Capsicum baccatum

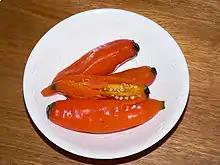
"Ají amarillo" is actually bright orange before cooking, which changes its color to yellow

Some form of the word "ají" has been used since approximately 4600 BCE. It was first used in the protolanguage Otomanguean. It then spread along with the Capsicum fruit from Central and South America to other pepper-growing regions. "Capsicum baccatum" is still referred to as "ají", while other peppers are referred to as "pepper" via the Spanish conquistadors noting the similarity in heat sensation to black pepper.